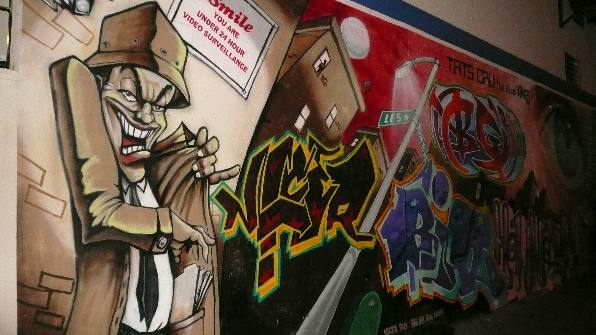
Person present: No